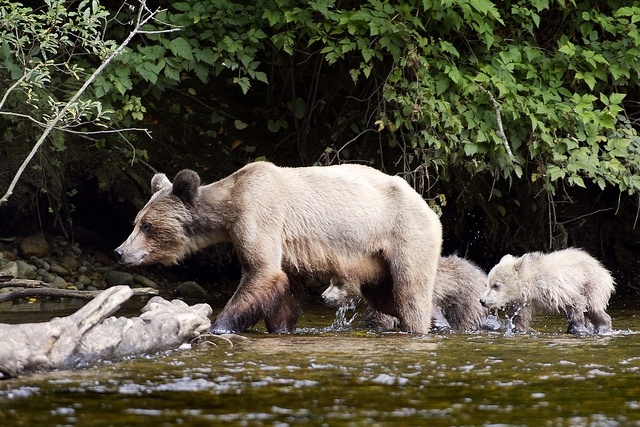
A brown bear and her cubs walking across a shallow river.
A bear and his cubs by a river.
mama bear and her two cubs walking in lake.
A mother bear and her two young are crossing a shallow river.
A bear and two cubs wading through a river.